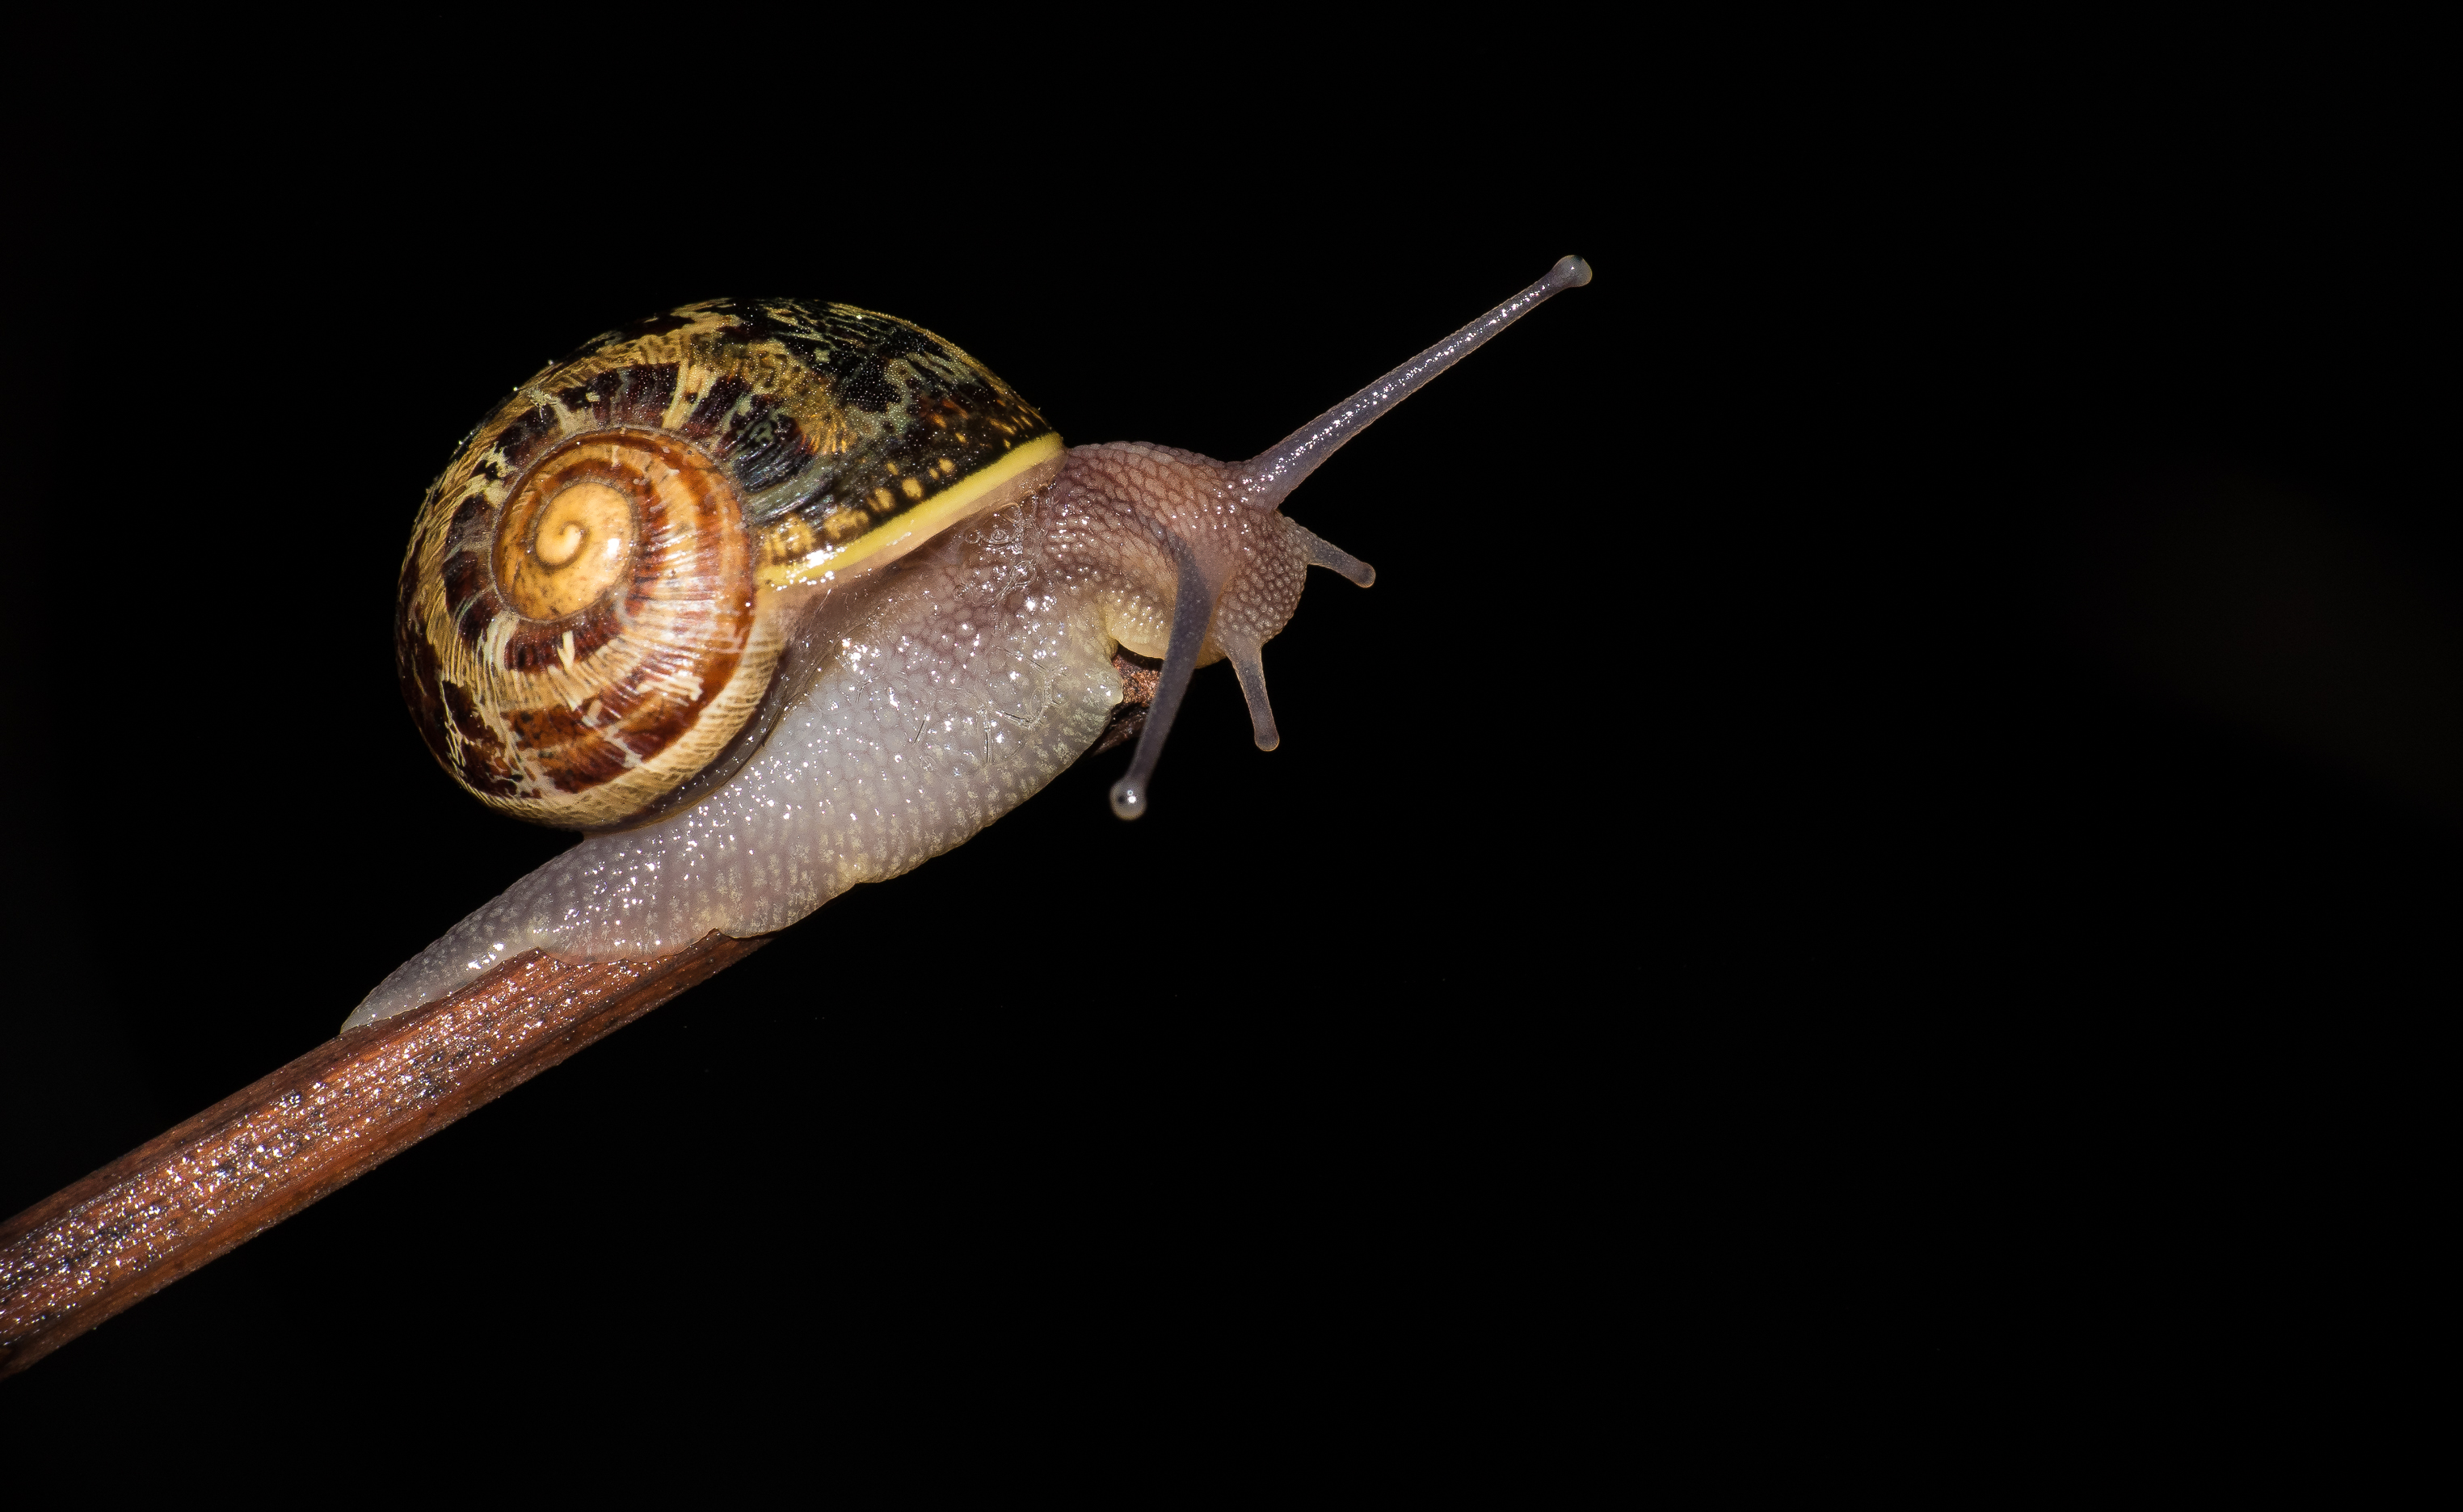
nature, macro, fauna, invertebrate, snail, animals, naturaleza, lumixfz1000, fz1000, ggl1, xovesphoto, animales, panasoniclumixfz1000, caracoles, raynox150, macro photography, snails and slugs